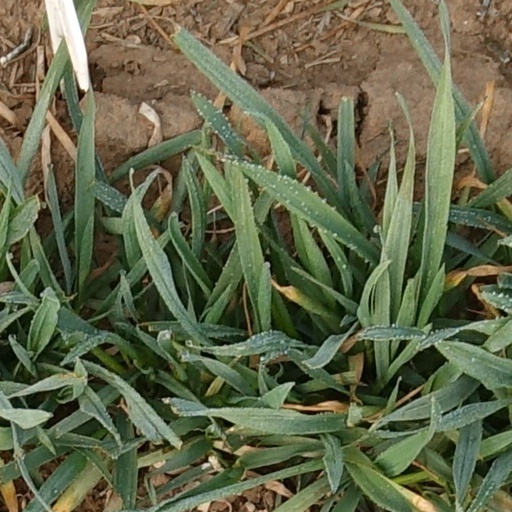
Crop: wheat